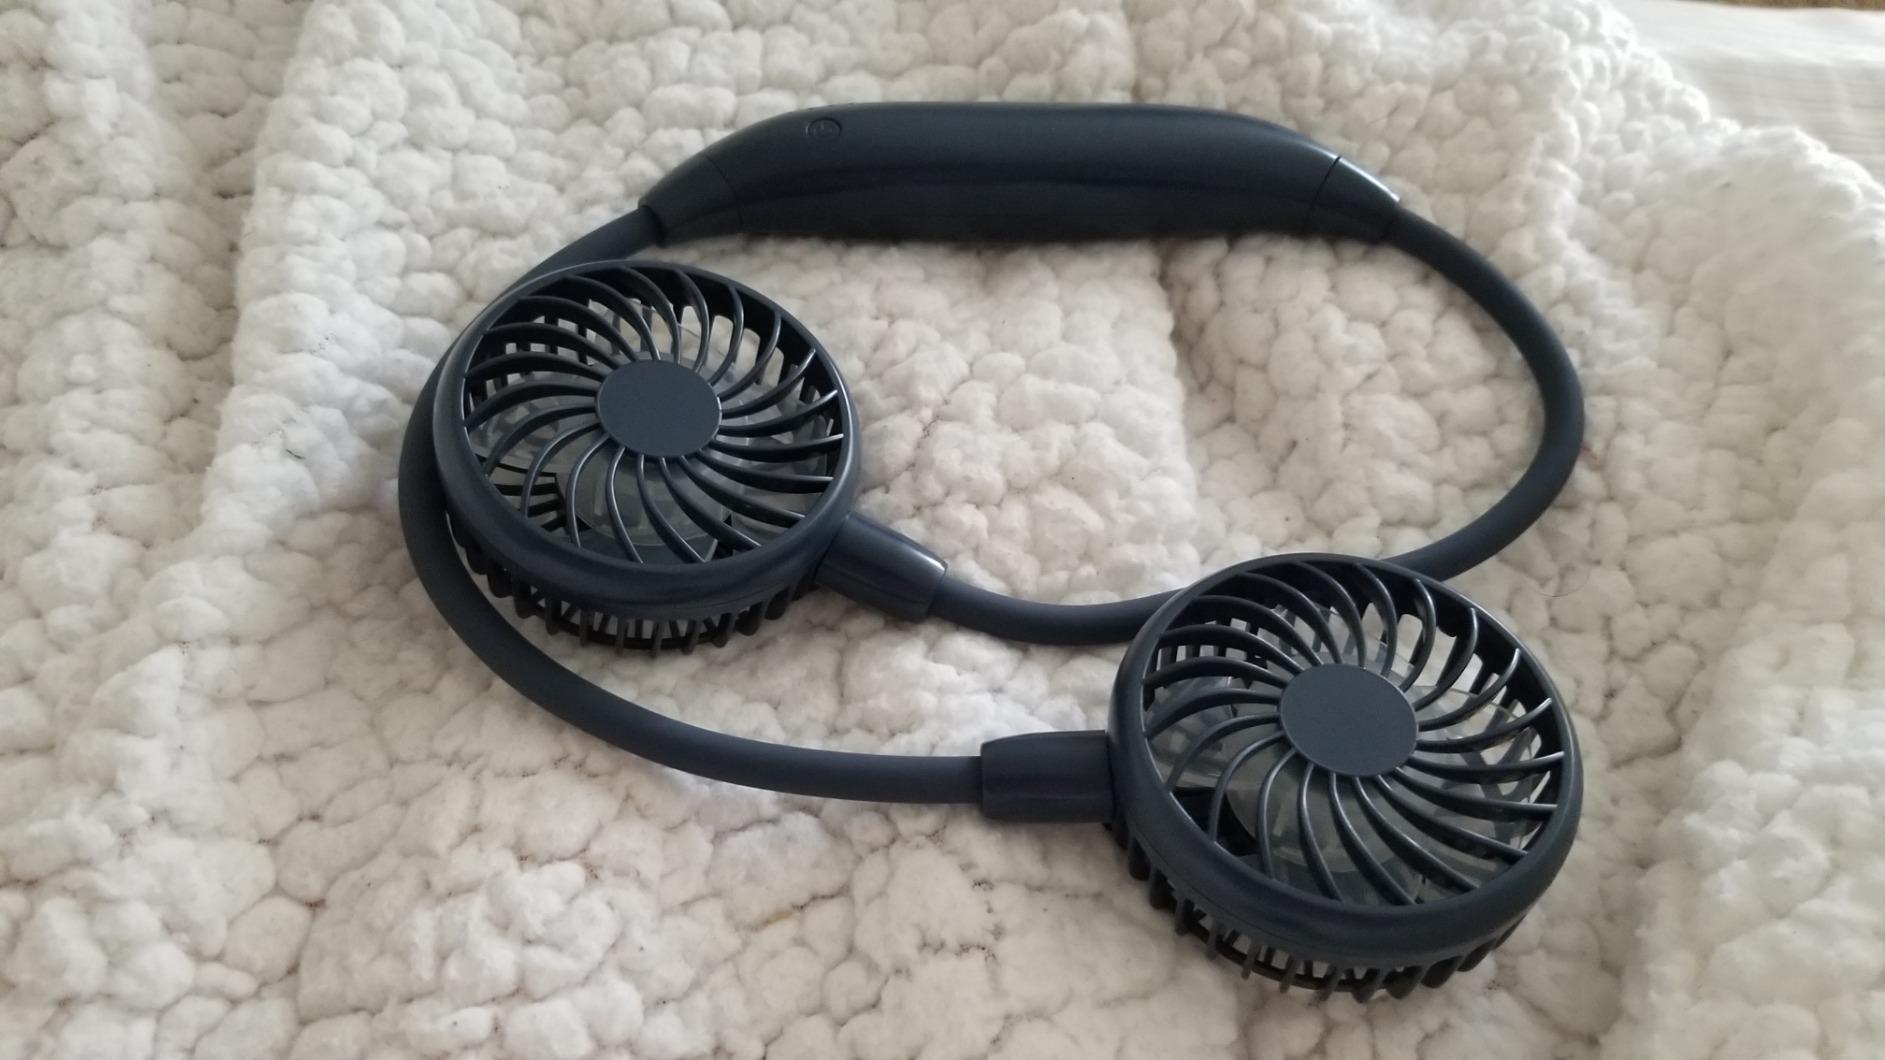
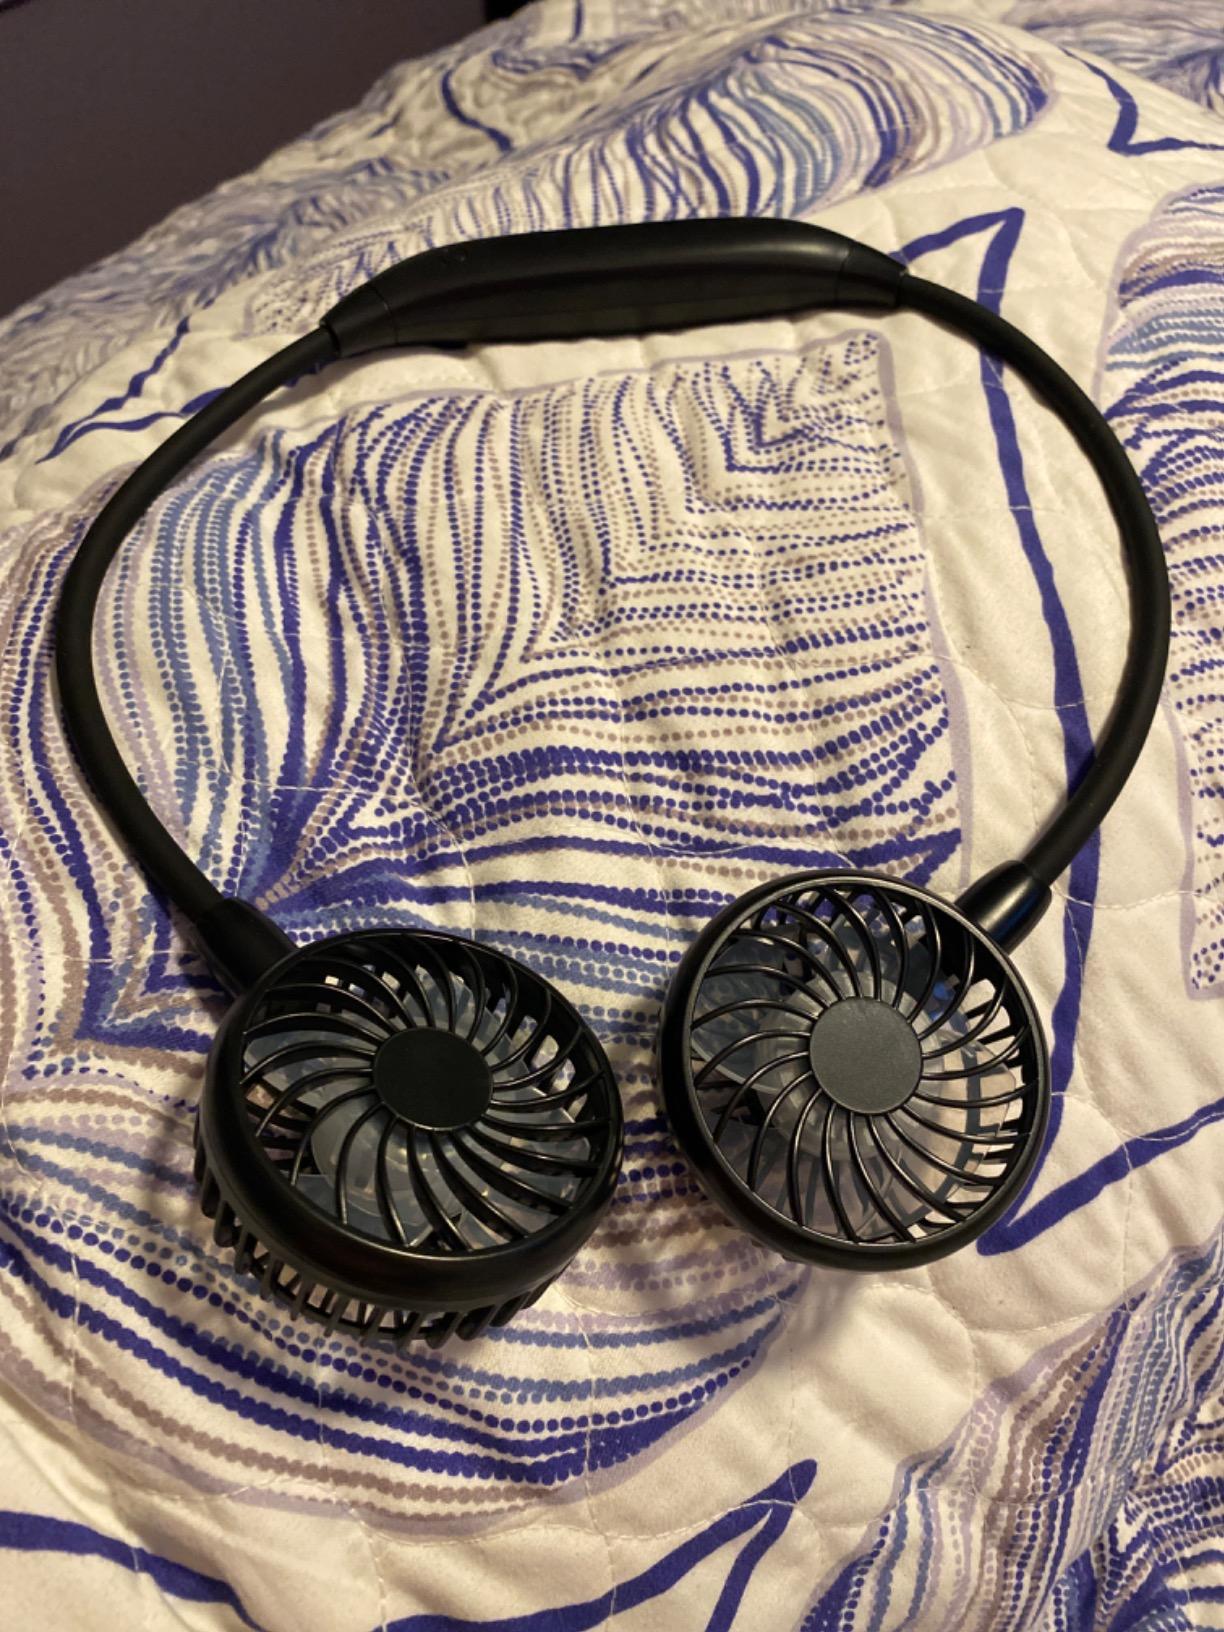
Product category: fan
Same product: no